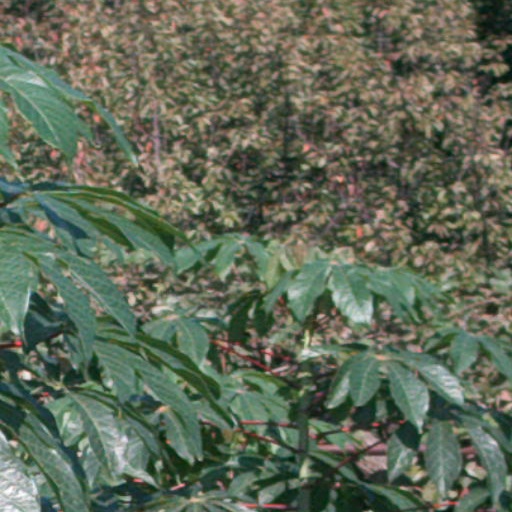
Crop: cassava